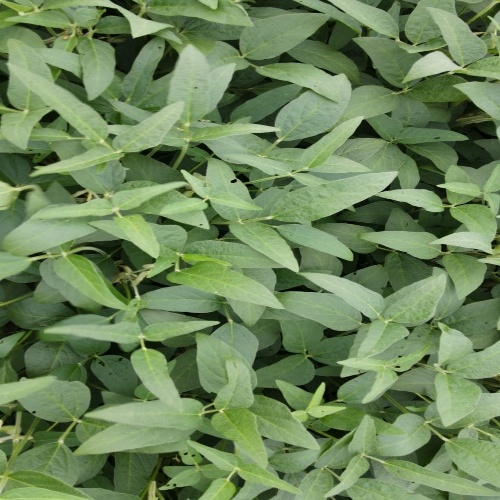
Label: Diabrotica_speciosa